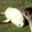
Label: seal